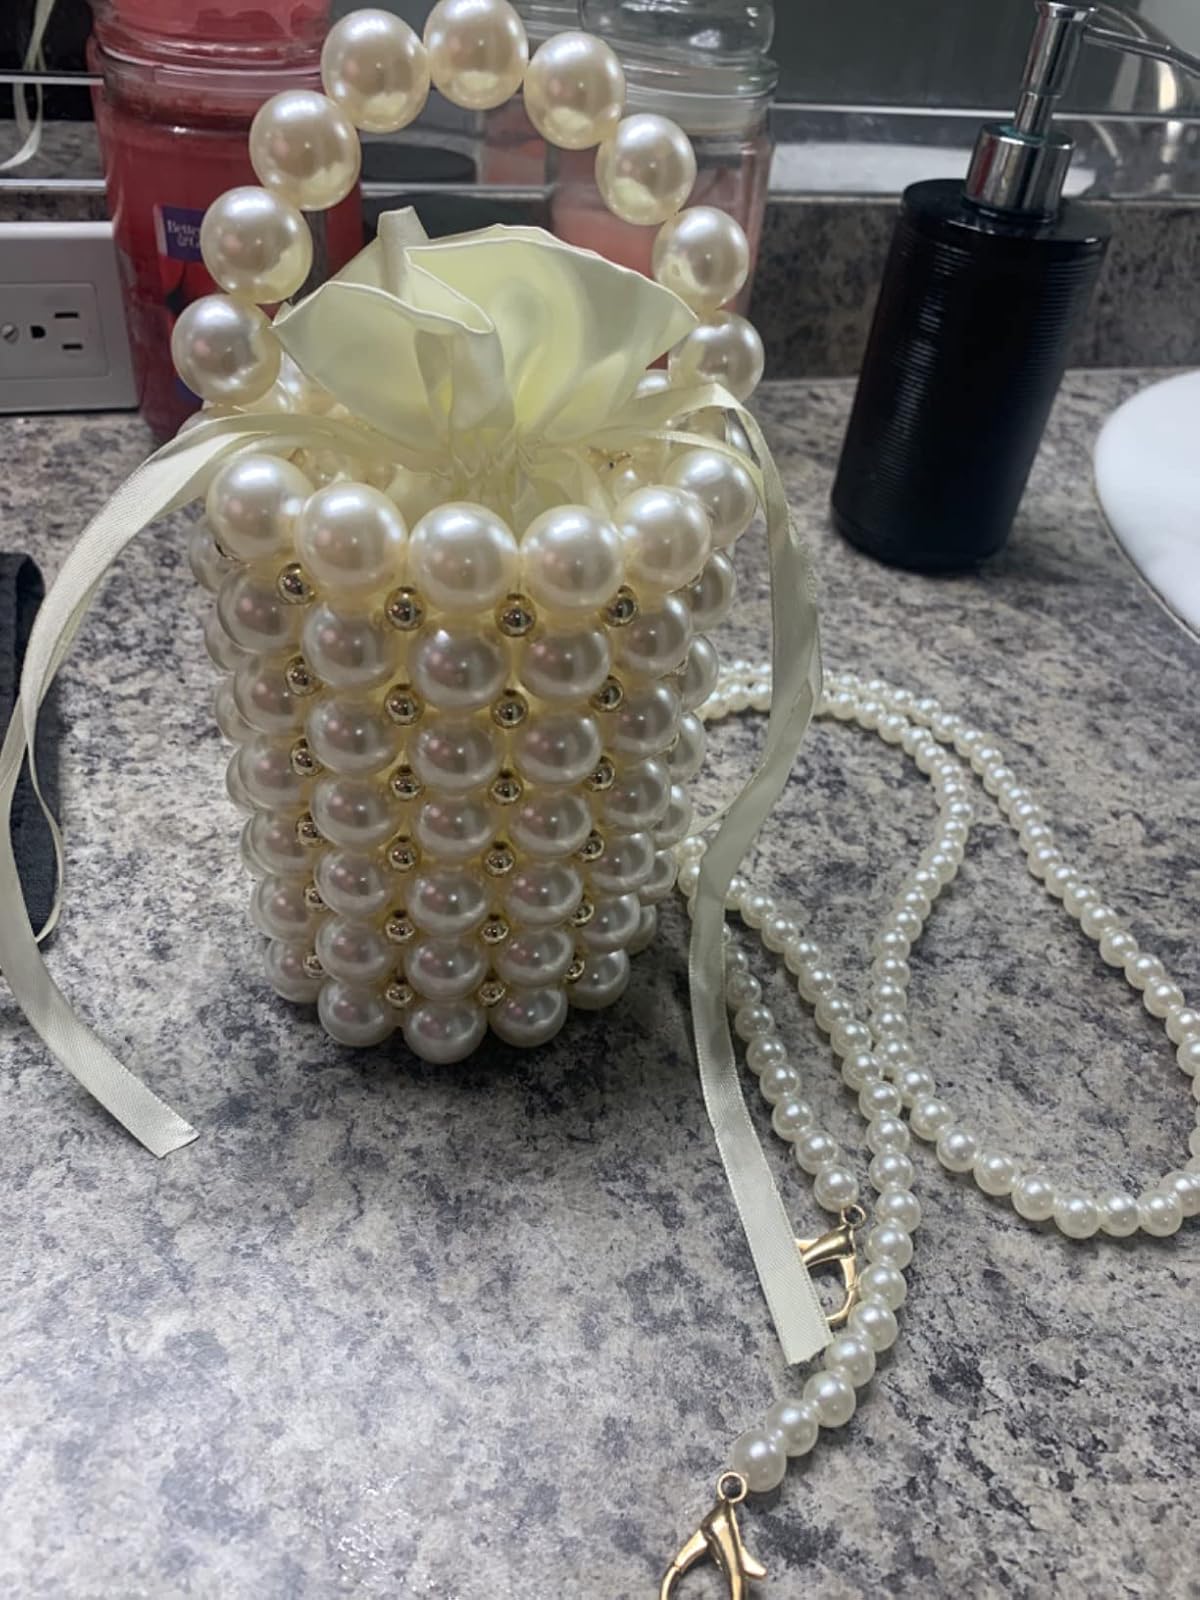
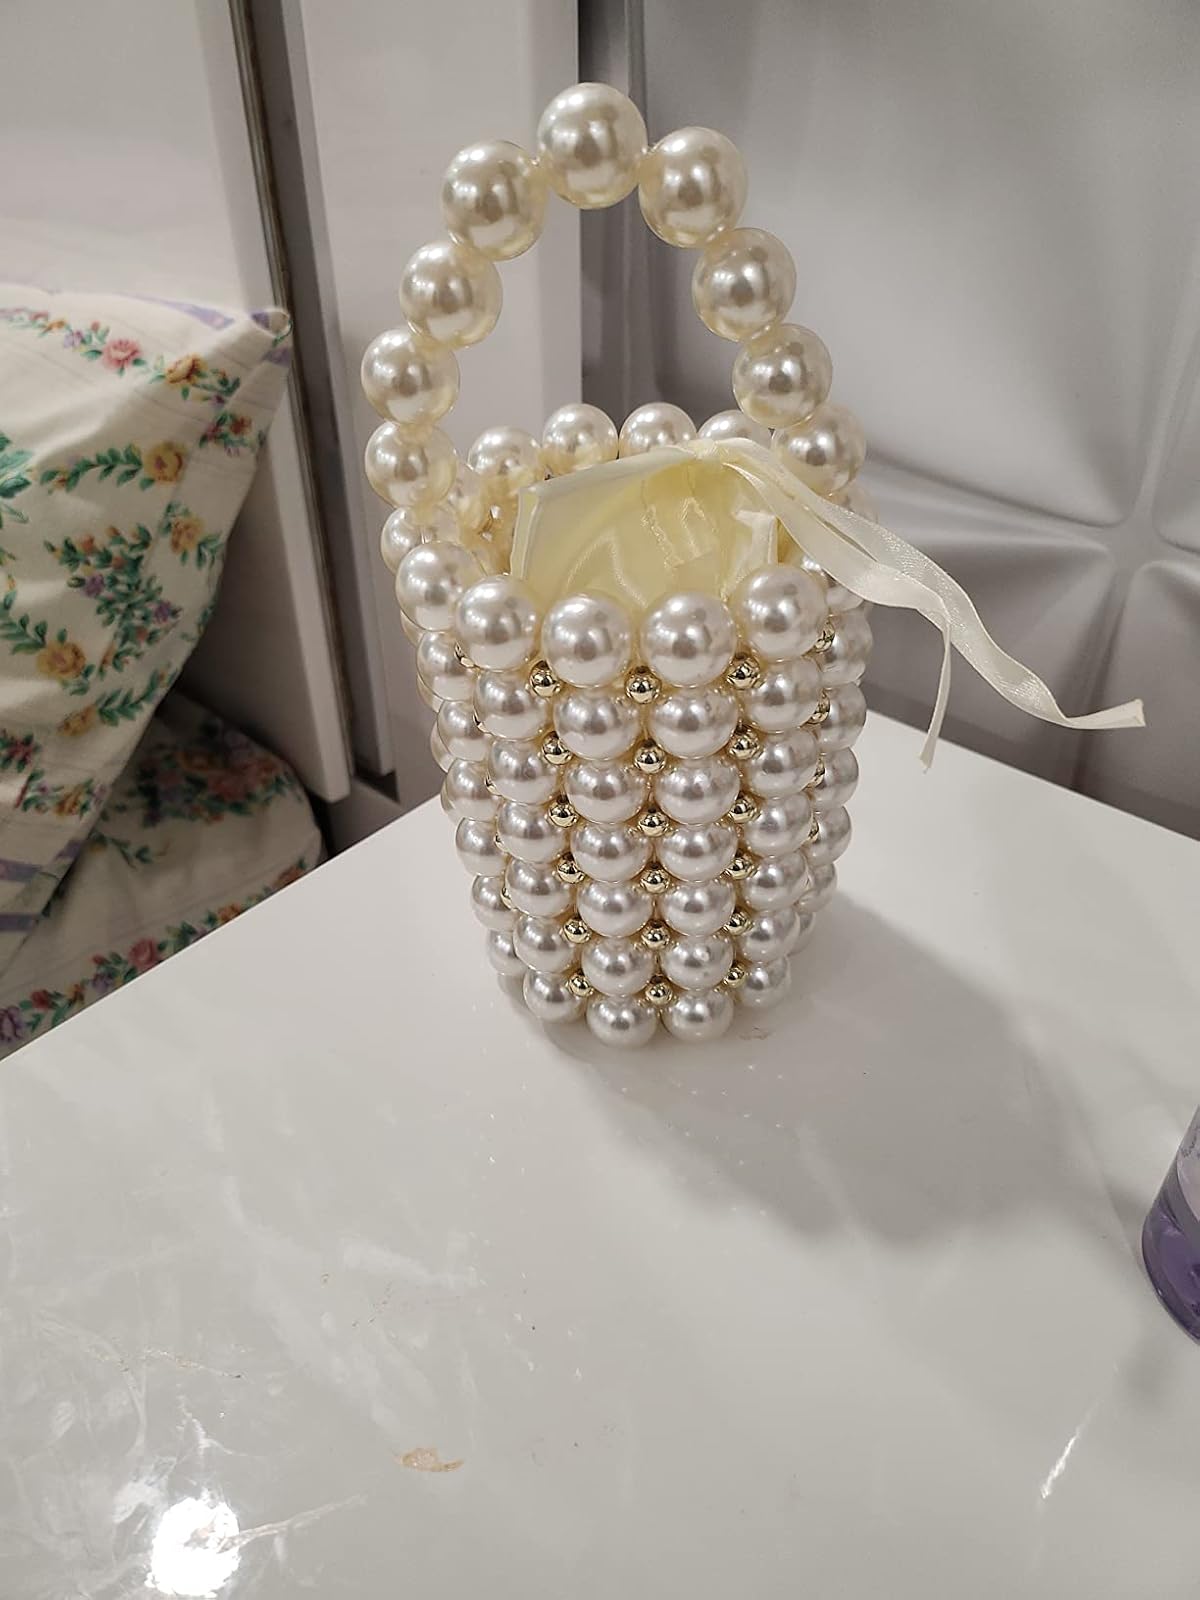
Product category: accessories_handbag
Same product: yes